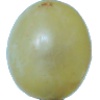
Label: Grape White 1